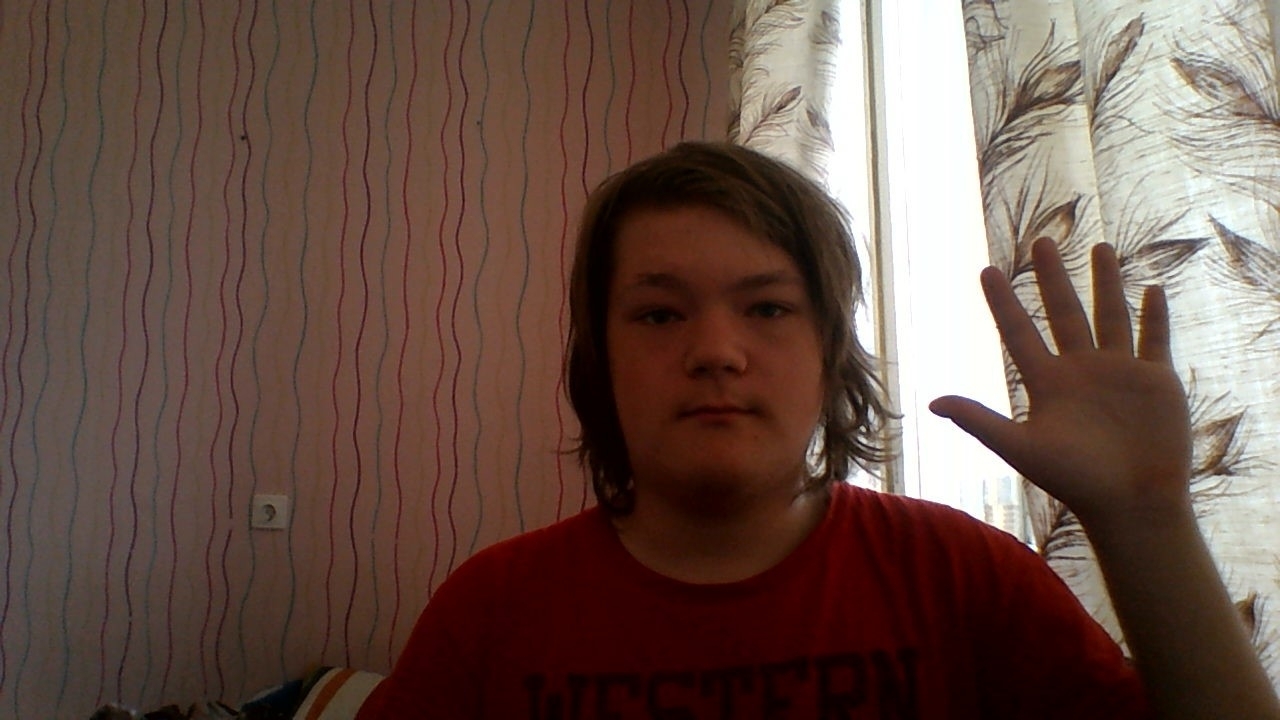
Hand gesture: palm